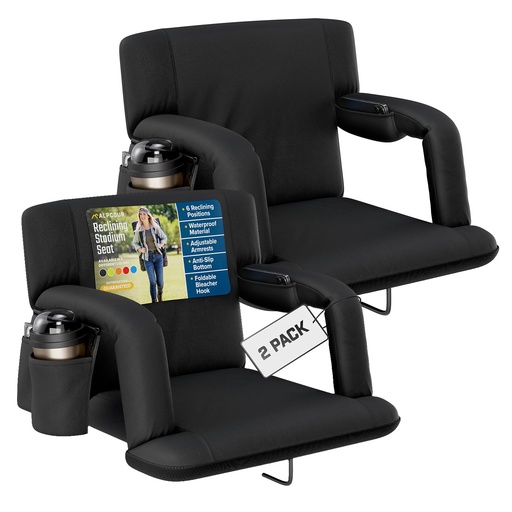
Alpcour Reclining Stadium Seat – Wide Bleacher Chair with Back Support and Cushion, Armrests, Side Pockets, and Bleachers Hook – Best Stadium Seats Chairs for Camping, Kayak, & Paddle Board Backs
Brand: Alpcour
Category: Sporting Goods > Athletics > General Purpose Athletic Equipment > Stadium Seats & Cushions